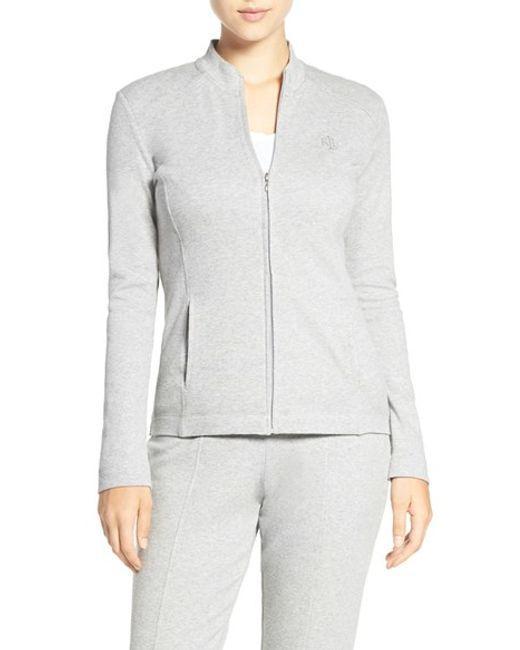
Graue Slim Fit Jacke und Leggings für Damen